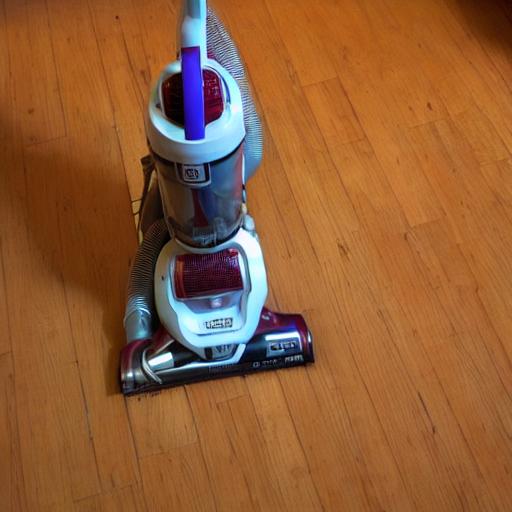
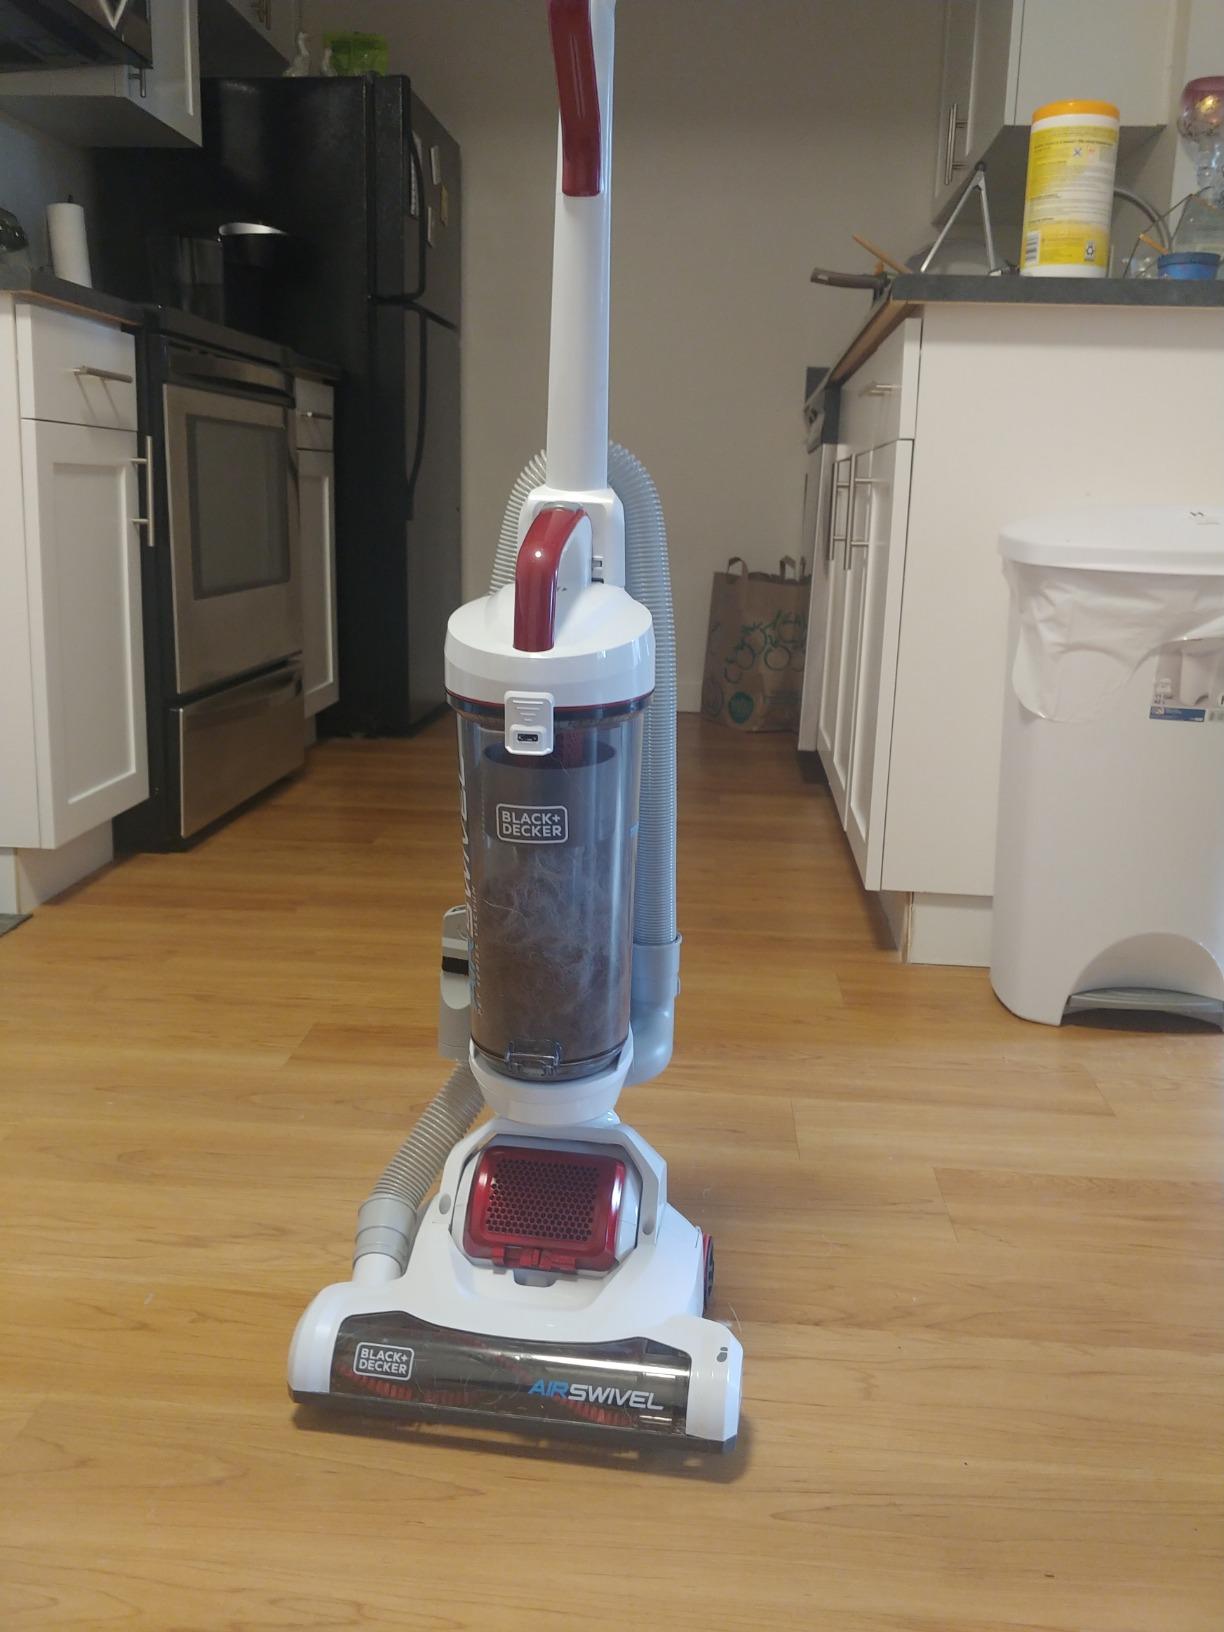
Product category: items_vacuum
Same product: no